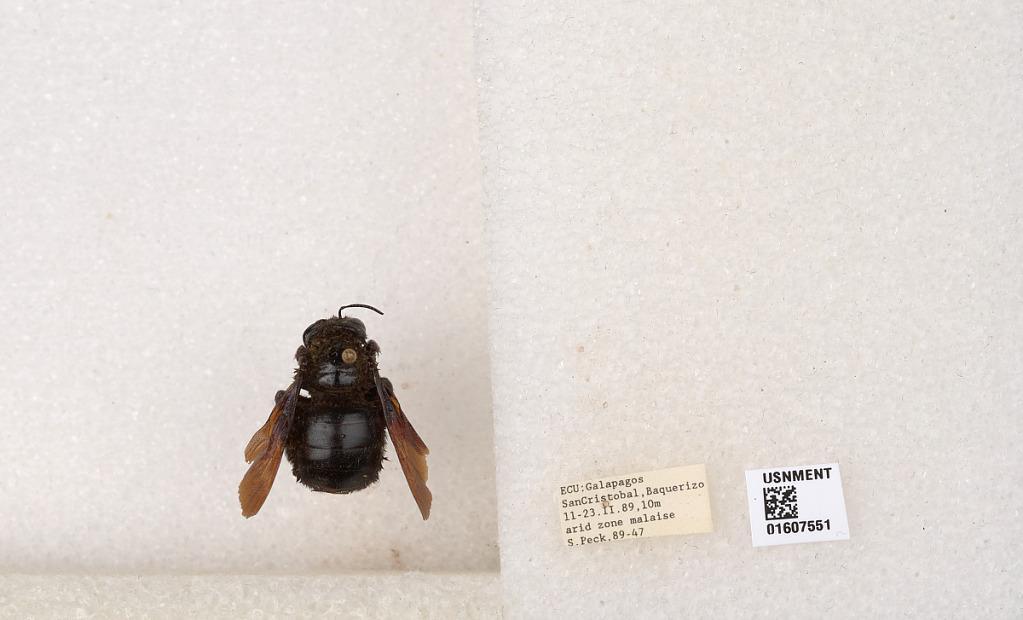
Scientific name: Xylocopa (Neoxylocopa) darwini Cockerell
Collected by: S. Peck
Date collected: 1989-2-11
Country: Ecuador
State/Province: Galapagos
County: San Cristobal
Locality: San Cristobal, Baquerizo
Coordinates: -0.82046, -89.4347